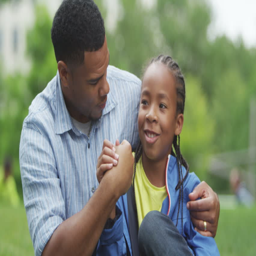
4k father & son having fun in the park